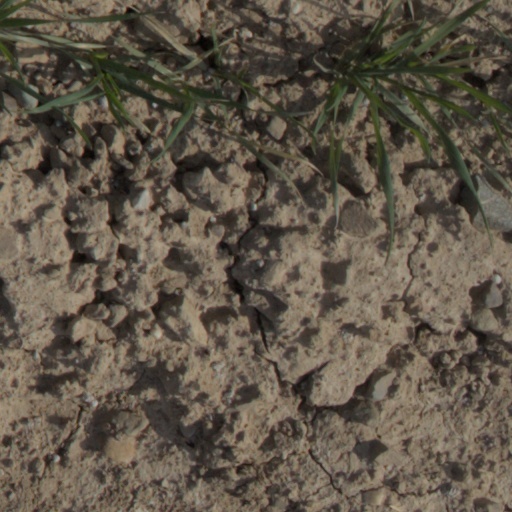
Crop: wheat